Bali Democracy Forum

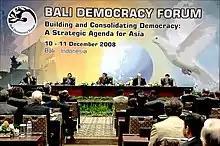

BDF I was held on December 10–11, 2008. This forum was chaired by the President of the Republic of Indonesia, Susilo Bambang Yudhoyono and the Prime Minister of Australia at the time, Kevin Rudd. The theme of the BDF I was “"Building and Consolidating Democracy as Agenda for Asia”" and was attended by 4 Heads of State/Government, with participation from 32 participants and 8 observers.